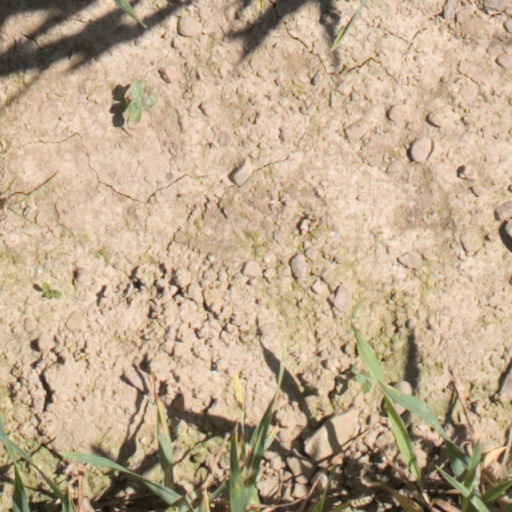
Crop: wheat